George Martin (comedian)

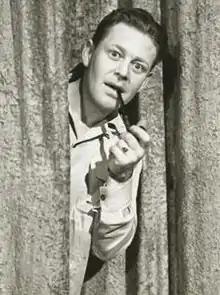
George Martin

George Frederick Martin (26 February 1922 – 4 November 1991) was a British comedian, musician, composer, scriptwriter and broadcaster, often billed as "The Casual Comedian".